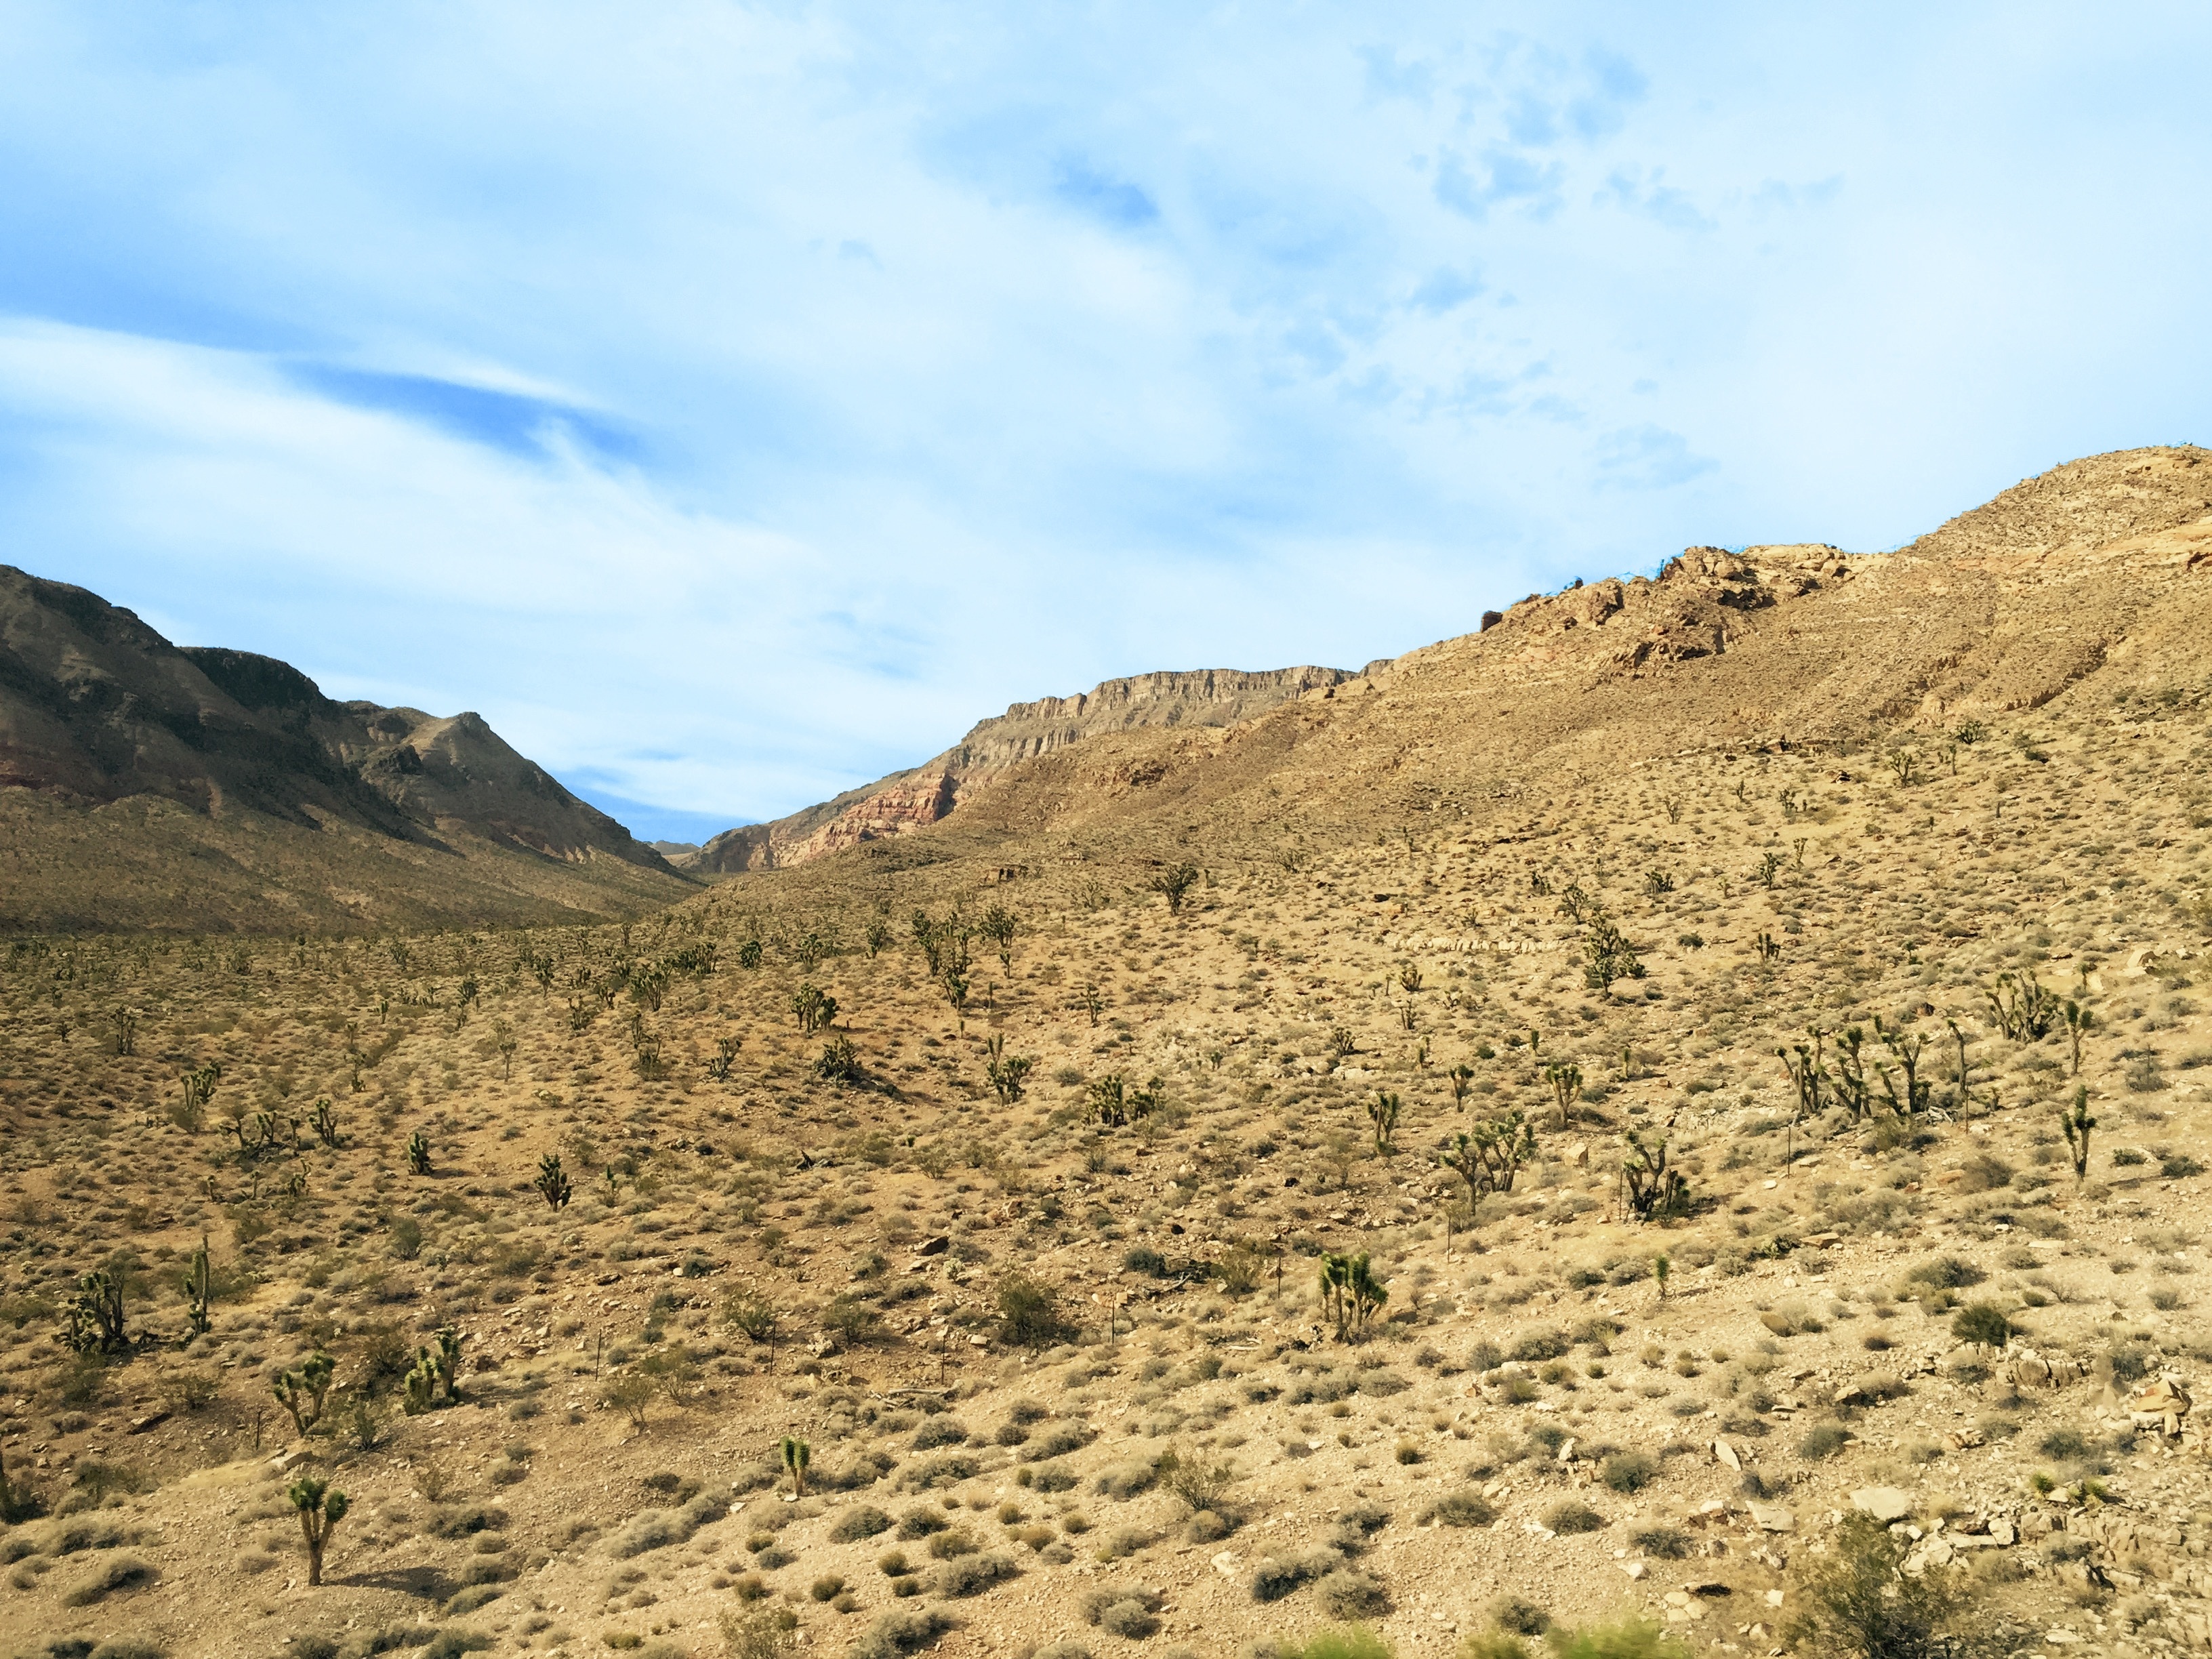
landscape, nature, rock, wilderness, walking, mountain, hill, desert, adventure, valley, mountain range, dry, remote, soil, terrain, ridge, desert landscape, rocks, outdoors, geology, mountains, vegetation, badlands, plateau, ecosystem, wadi, landform, natural environment, geographical feature, aeolian landform, mountainous landforms